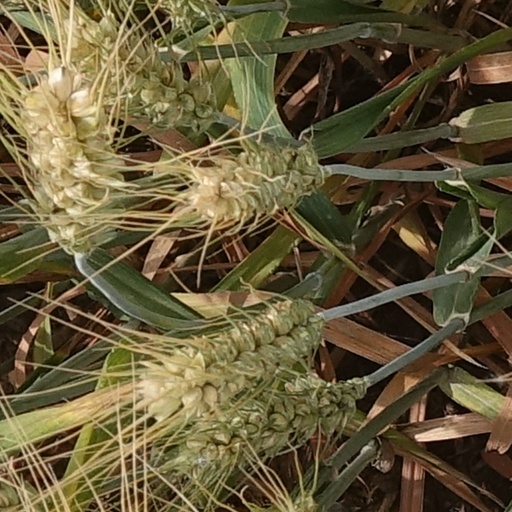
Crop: wheat